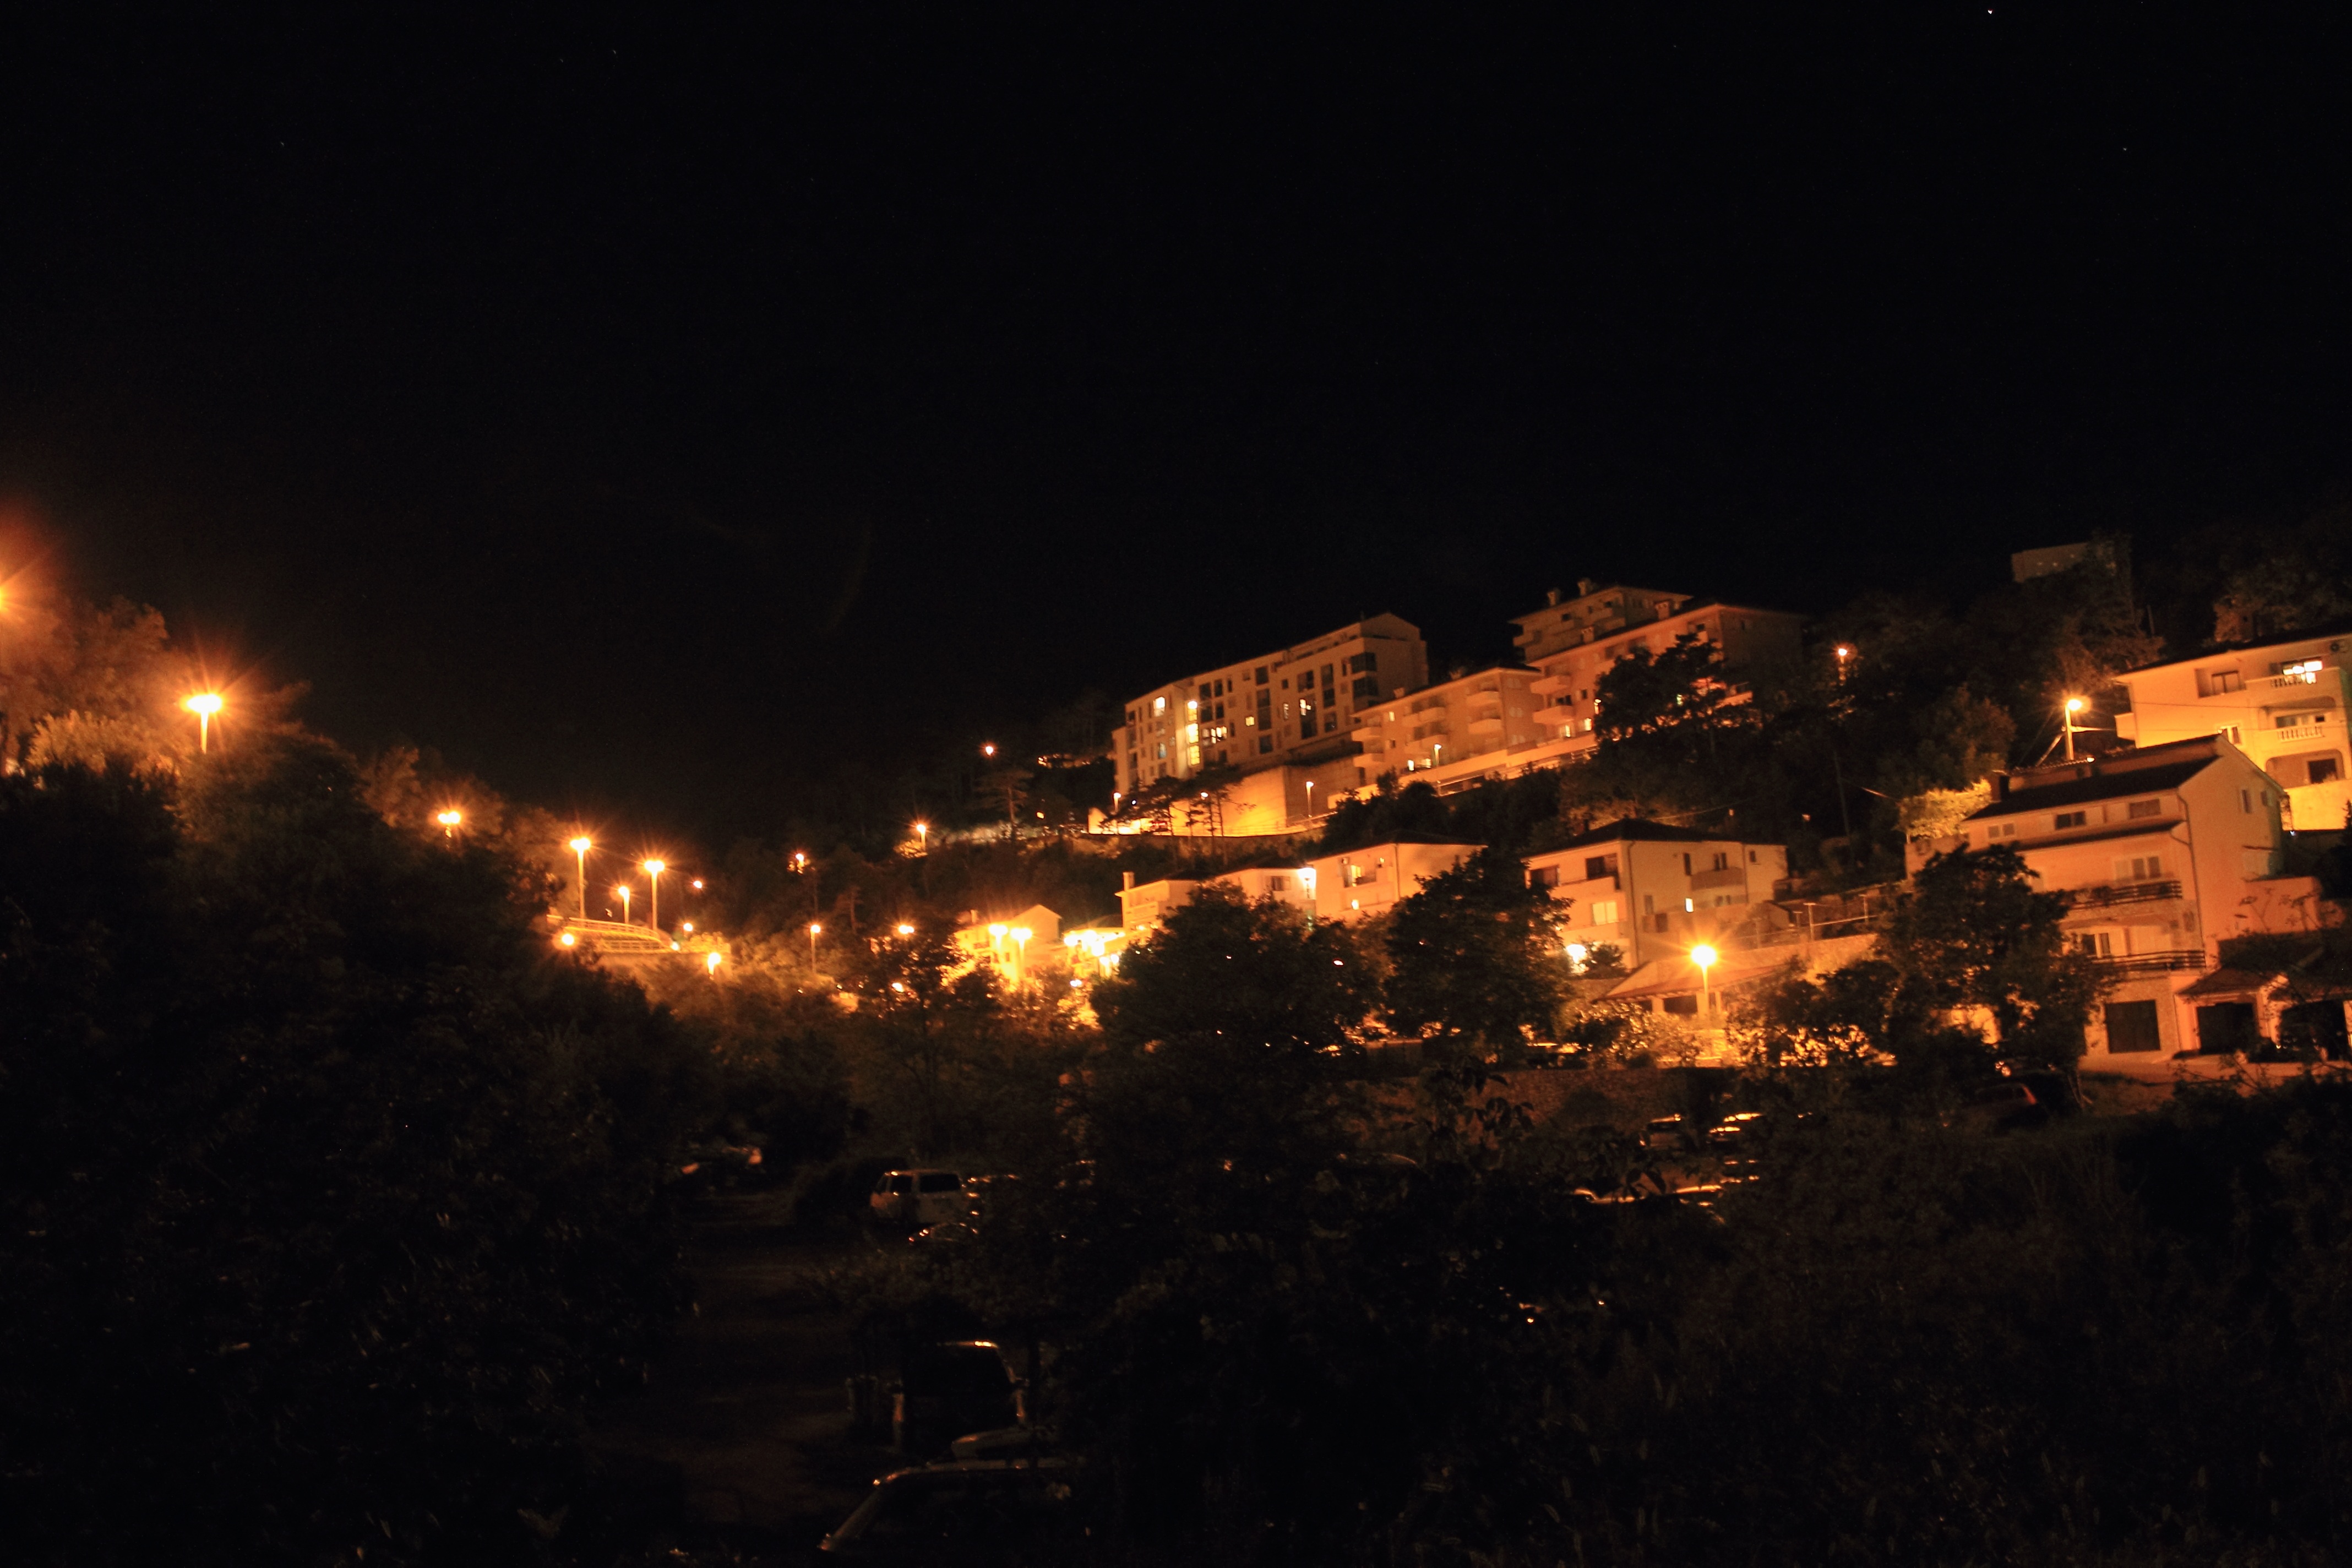
light, night, sunlight, village, dusk, evening, fire, darkness, krk, atmosphere of earth, vrbnik